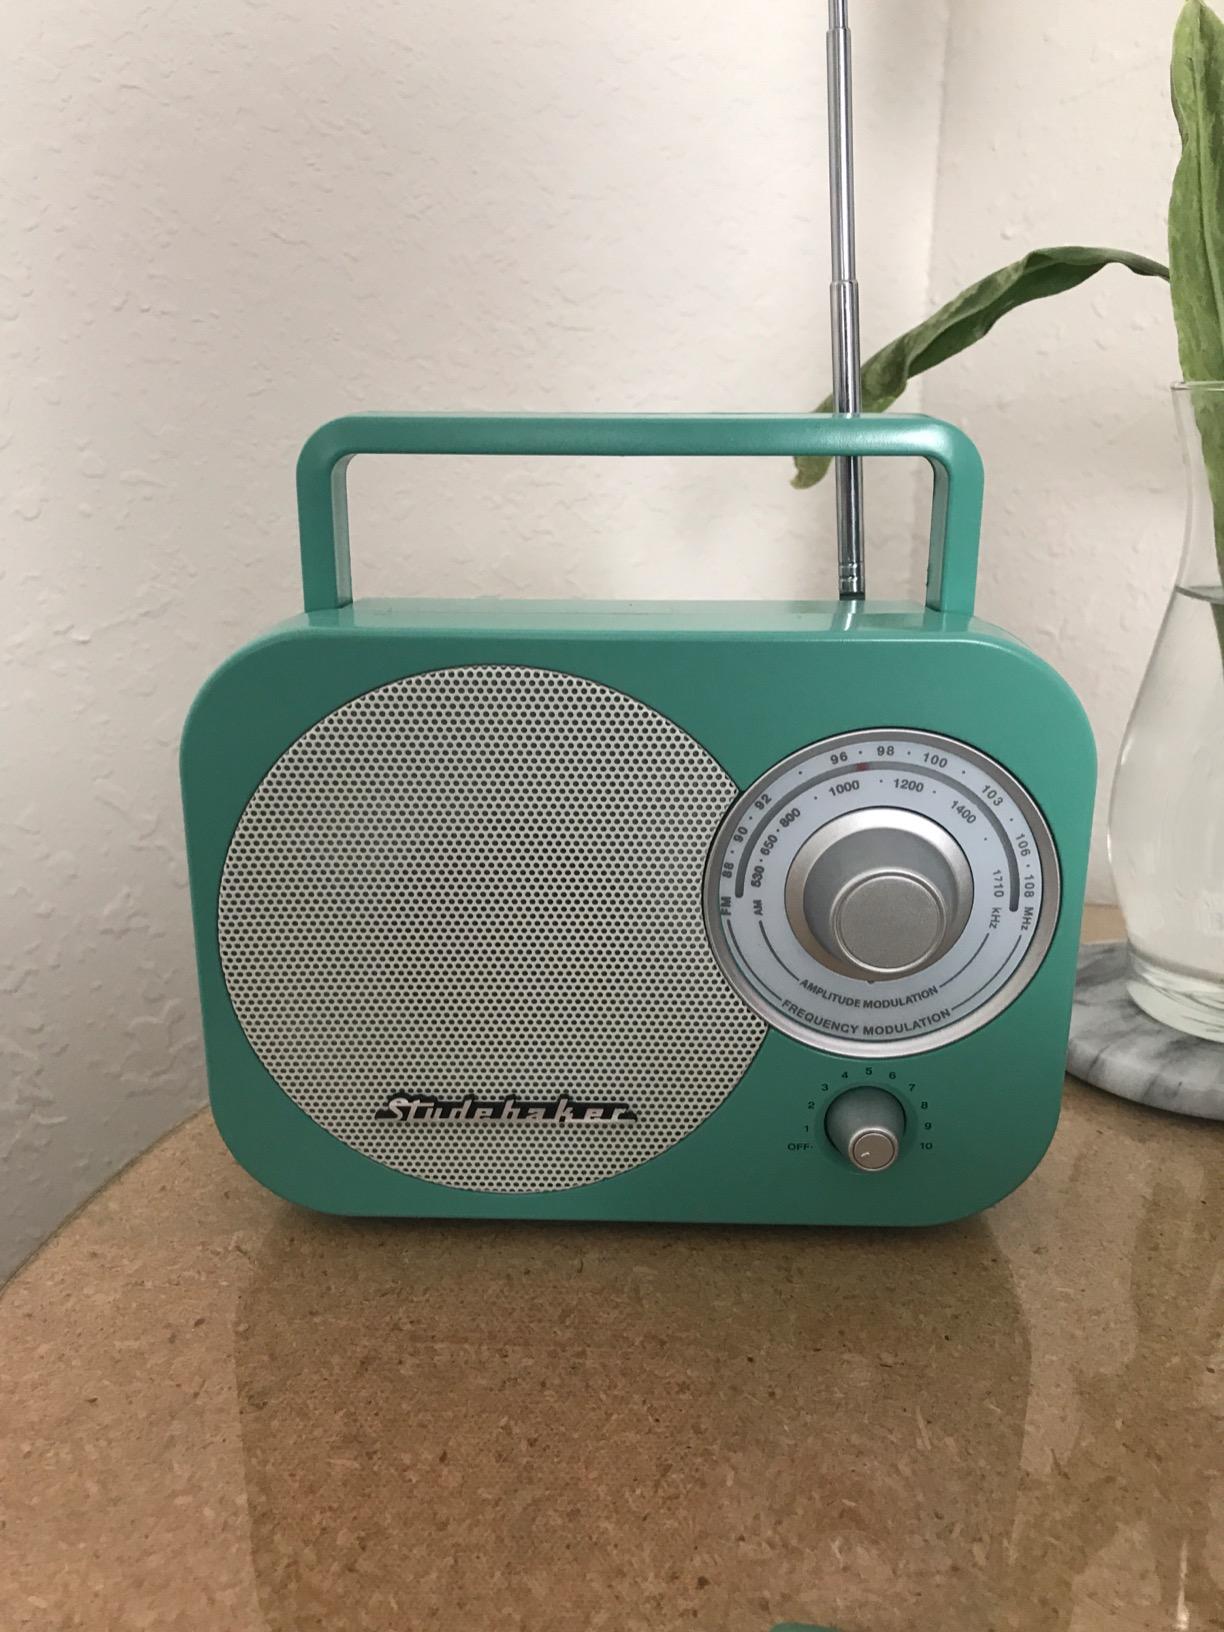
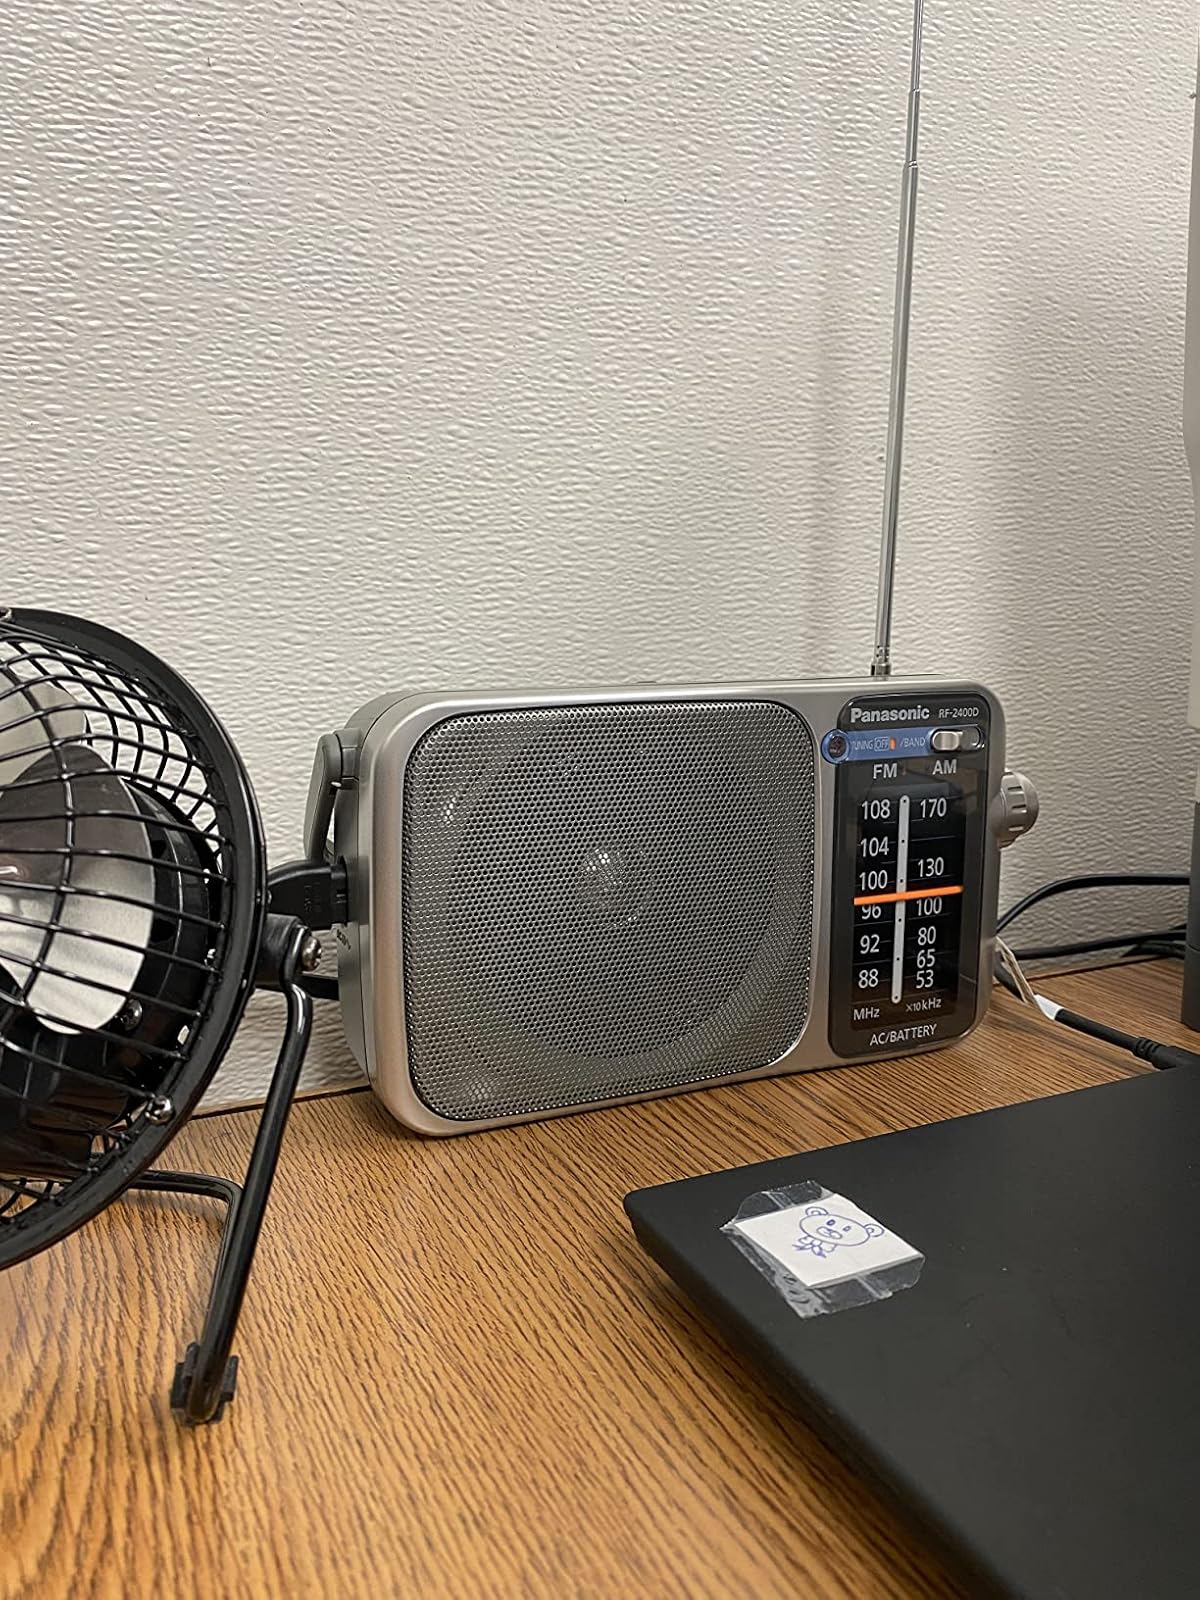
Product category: radio
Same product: no